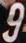
Number: 9